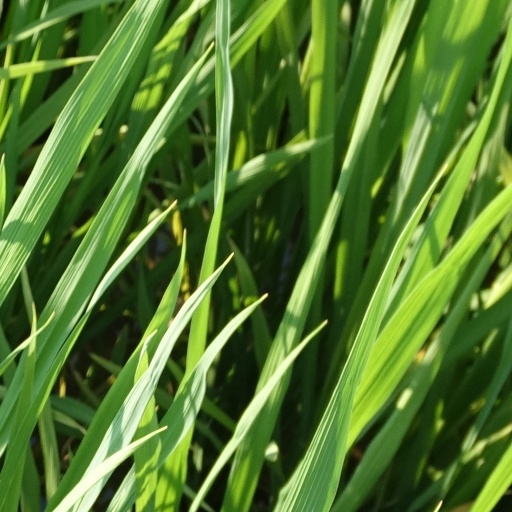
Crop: rice